Toronto Santa Claus Parade

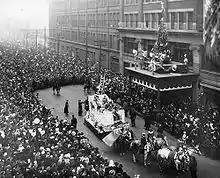
Santa readying his ladder to climb up onto the Eaton's store during the 1918 Santa Claus Parade.

The idea for the parade originated from an earlier promotion by the Eaton's chain of department stores, on 2 December 1904, when Santa walked from Union Station to the downtown Toronto Eaton store on Queen Street. The first official Toronto Santa Claus Parade was first held on December 2, 1905, with a single float. Sponsored by Eaton's, Santa was collected at Union Station, and delivered to the downtown Toronto Eaton's store. The parade grew in size each year and attracted large crowds.